Vanderbilt houses

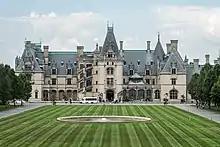
Biltmore, Asheville, North Carolina

From the late 1870s to the 1920s, the Vanderbilt family employed some of the best Beaux-Arts architects and decorators in the United States to build a notable string of townhouses in New York City and palaces on the East Coast of the United States. Many of the Vanderbilt houses are now National Historic Landmarks. Some photographs of Vanderbilt residences in New York are included in the "Photographic series of American Architecture" by Albert Levy (1870s).